John Singer Sargent

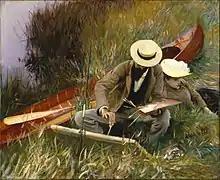
"An Out-of-Doors Study", 1889, depicting Paul César Helleu sketching with his wife Alice Guérin. The Brooklyn Museum, New York

Carolus-Duran's atelier was progressive, dispensing with the traditional academic approach, which required careful drawing and underpainting, in favor of the method of working directly on the canvas with a loaded brush, derived from Diego Velázquez. It was an approach that relied on the proper placement of tones of paint. Sargent would later create a painting in this style that prompted comments such as: "The student has surpassed the teacher."